Belgrave Ninnis

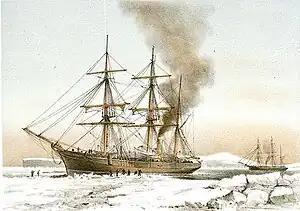
HMS "Discovery" and HMS "Alert" in the Arctic during the 1875–76 expedition

Upon his return to Britain, Ninnis qualified in January 1867 for the title of Surgeon in the Royal Navy by passing examinations at the Royal College of Surgeons; the following month he was appointed to the Royal Naval Hospital in Greenwich, where he remained until 1869. On 21 December 1874 he was promoted to Staff-Surgeon Second Class. In May 1875 he was appointed to HMS "Discovery", one of two ships—the other HMS "Alert"—which comprised the British Arctic Expedition, led by Captain Sir George Nares. The expedition aimed to be the first to reach the North Pole, pushing north through Smith Sound, between Ellesmere Island and Greenland. The two ships made slow progress up the sound, repeatedly halted by dense pack ice. During August of the first year, the expedition's Greenland Dogs began to show signs of disease; the dogs experienced fits and "madness", owing, it was assumed, "to close confinement, wet decks, and want of natural exercise." Ninnis and Fleet-Surgeon Thomas Colon of the "Alert" were charged with investigating the disease. Ninnis' report to Nares noted the disease's similarity to rabies, "but there is no instance recorded in Greenland of human beings who have been bitten having suffered from hydrophobia [a symptom of advanced rabies], and the recovery of the animals in some instances is entirely opposed to the recorded experience of true rabies."